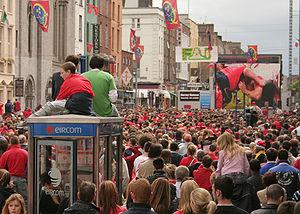
Munster Rugby, officiellement the Irish Rugby Football Union Munster Branch, et une des quatre branches de l’Irish Rugby Football Union, est chargée du rugby à XV dans la province irlandaise du Munster. La branche est également responsable de l’équipe provinciale du Munster, qui participe à la Pro14 et à la coupe d'Europe de rugby. Elle fut fondée en 1879.